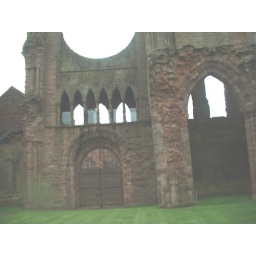
The view shows how a large round glass window let light in to Church.